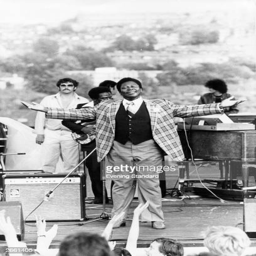
blues artist being the showman on stage at an outdoor concert